LGBTQ history in Belgium

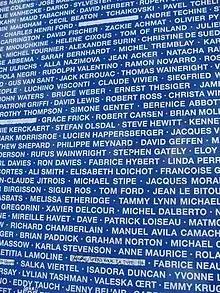
Designed by Jean-François Octave, 'Ma Mythologie Gay,' depicts the names of LGBT celebrities and members of the community. The names censored represent the names of individuals who have not 'come out' to the community.

In 2007, the use of art as a means of LGBT expression became common place, and was often displayed in public. Jean-François Octave designed an LGBT art installation called 'Ma Mythologie Gay' in Belgium. The design is a collection of the names of celebrities and the general public who are part of LGBT community. Some of the names are deliberately blacked-out to represent those who are still closeted.